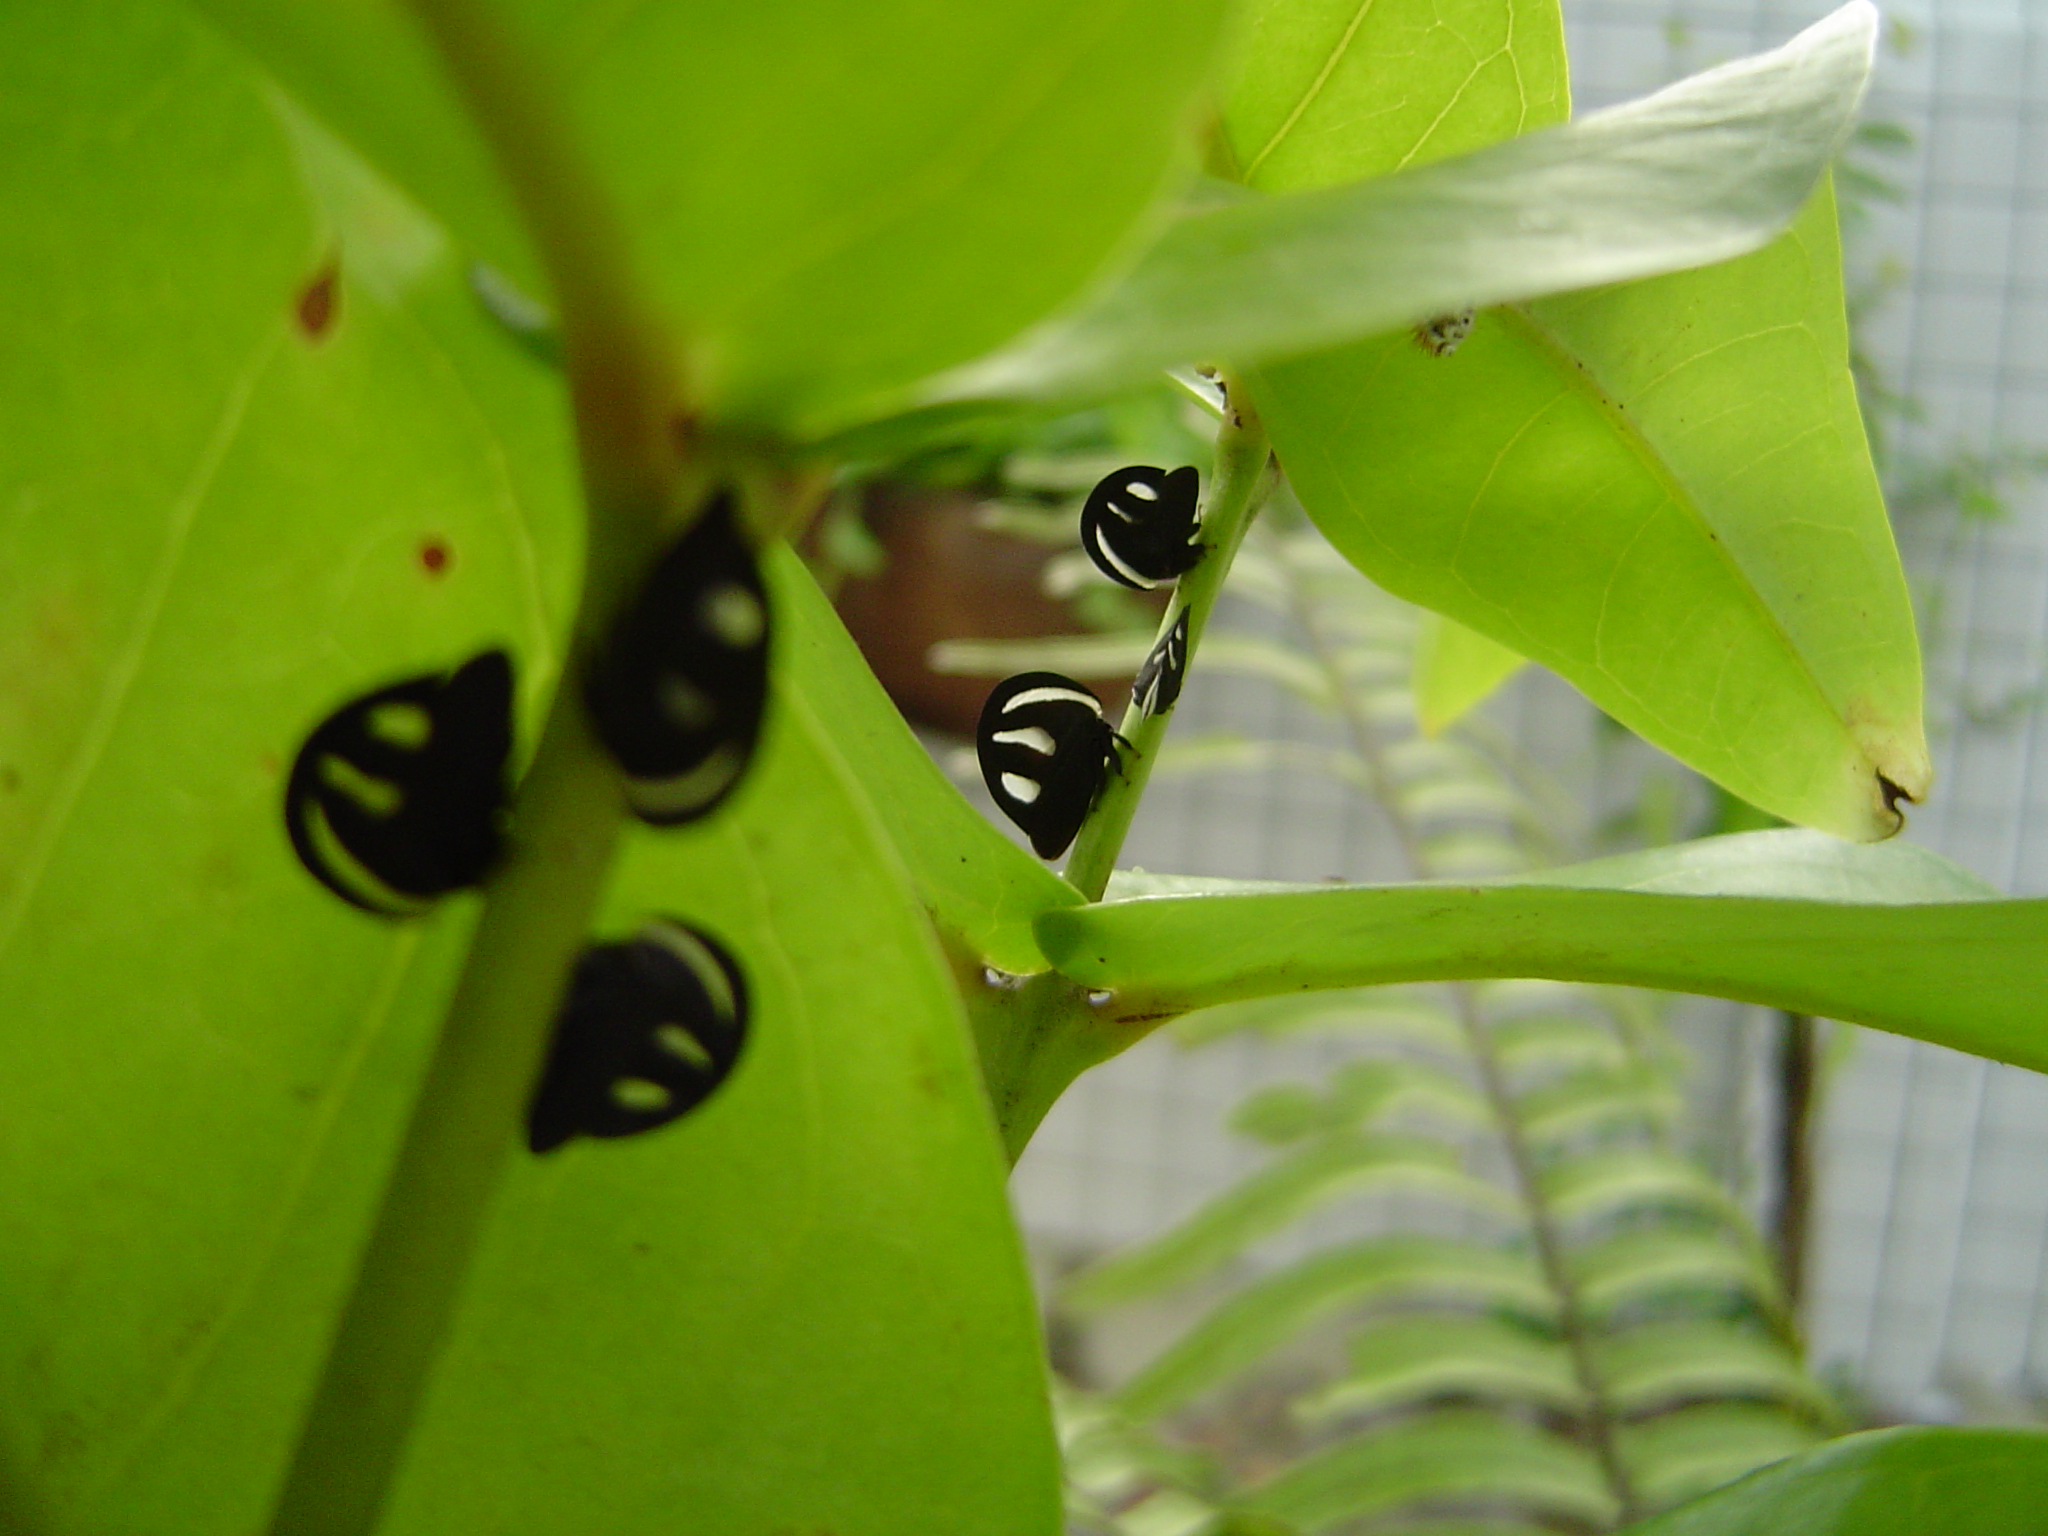
tree, nature, plant, photography, leaf, flower, green, insect, botany, yellow, garden, flora, fauna, invertebrate, close up, bee, soldadinhos, soldadinho, macro photography, plant stem